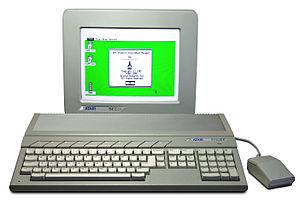
Space Harrier est un jeu vidéo de type shoot 'em up développé par Sega-AM2 et commercialisé par Sega sur borne d'arcade en décembre 1985. Sur une surface plane sur laquelle la caméra réalise un scrolling vers l'avant, le joueur déplace le personnage joueur nommé Harrier qui, à l'aide de son canon qui lui permet de voler, fait face à des vagues d'ennemis et des objets de décor qu'il doit détruire. Le jeu se déroule dans un univers de science-fiction aux couleurs psychédéliques, peuplé d'une faune et d'une flore étranges et hostiles, comme des rochers volants, des mammouths à un œil, des têtes de statues de l'île de Pâques volantes, ou des extraterrestres.
Les Atari ST forment une famille d'ordinateurs personnels conçus par la firme américaine Atari dont le succès commercial a marqué la deuxième moitié des années 1980 et le début des années 1990. Le succès fut autant grand public que professionnel.
Atari est une entreprise française de jeu vidéo, dont le siège est situé à Paris, en France.
On peut faire remonter l'histoire de l'ordinateur personnel, comme celle des appareils électroniques grand public du marché de masse, à 1972 avec l'introduction du microcontrôleur HP 9820 PC, ou à de petits calculateurs électroniques des années 1950 comme l'IBM 610, ou à certains mainframes et mini-ordinateurs conçus comme des systèmes mono-utilisateur. Un ordinateur personnel est destiné avant tout à un usage individuel, par opposition à un ordinateur central où les demandes de l'utilisateur final sont filtrés par l'organisation du service et le système d'exploitation, ou un partage du temps système dans lequel un processeur est partagé entre de nombreuses personnes. Après le développement du microprocesseur, les ordinateurs personnels individuels étaient devenus assez peu coûteux pour qu'ils soient finalement devenus des biens de consommation abordables. Les premiers ordinateurs personnels - généralement appelés « micro-ordinateurs » - étaient souvent vendus sous forme de kits et présentaient un intérêt surtout pour les amateurs et les techniciens.